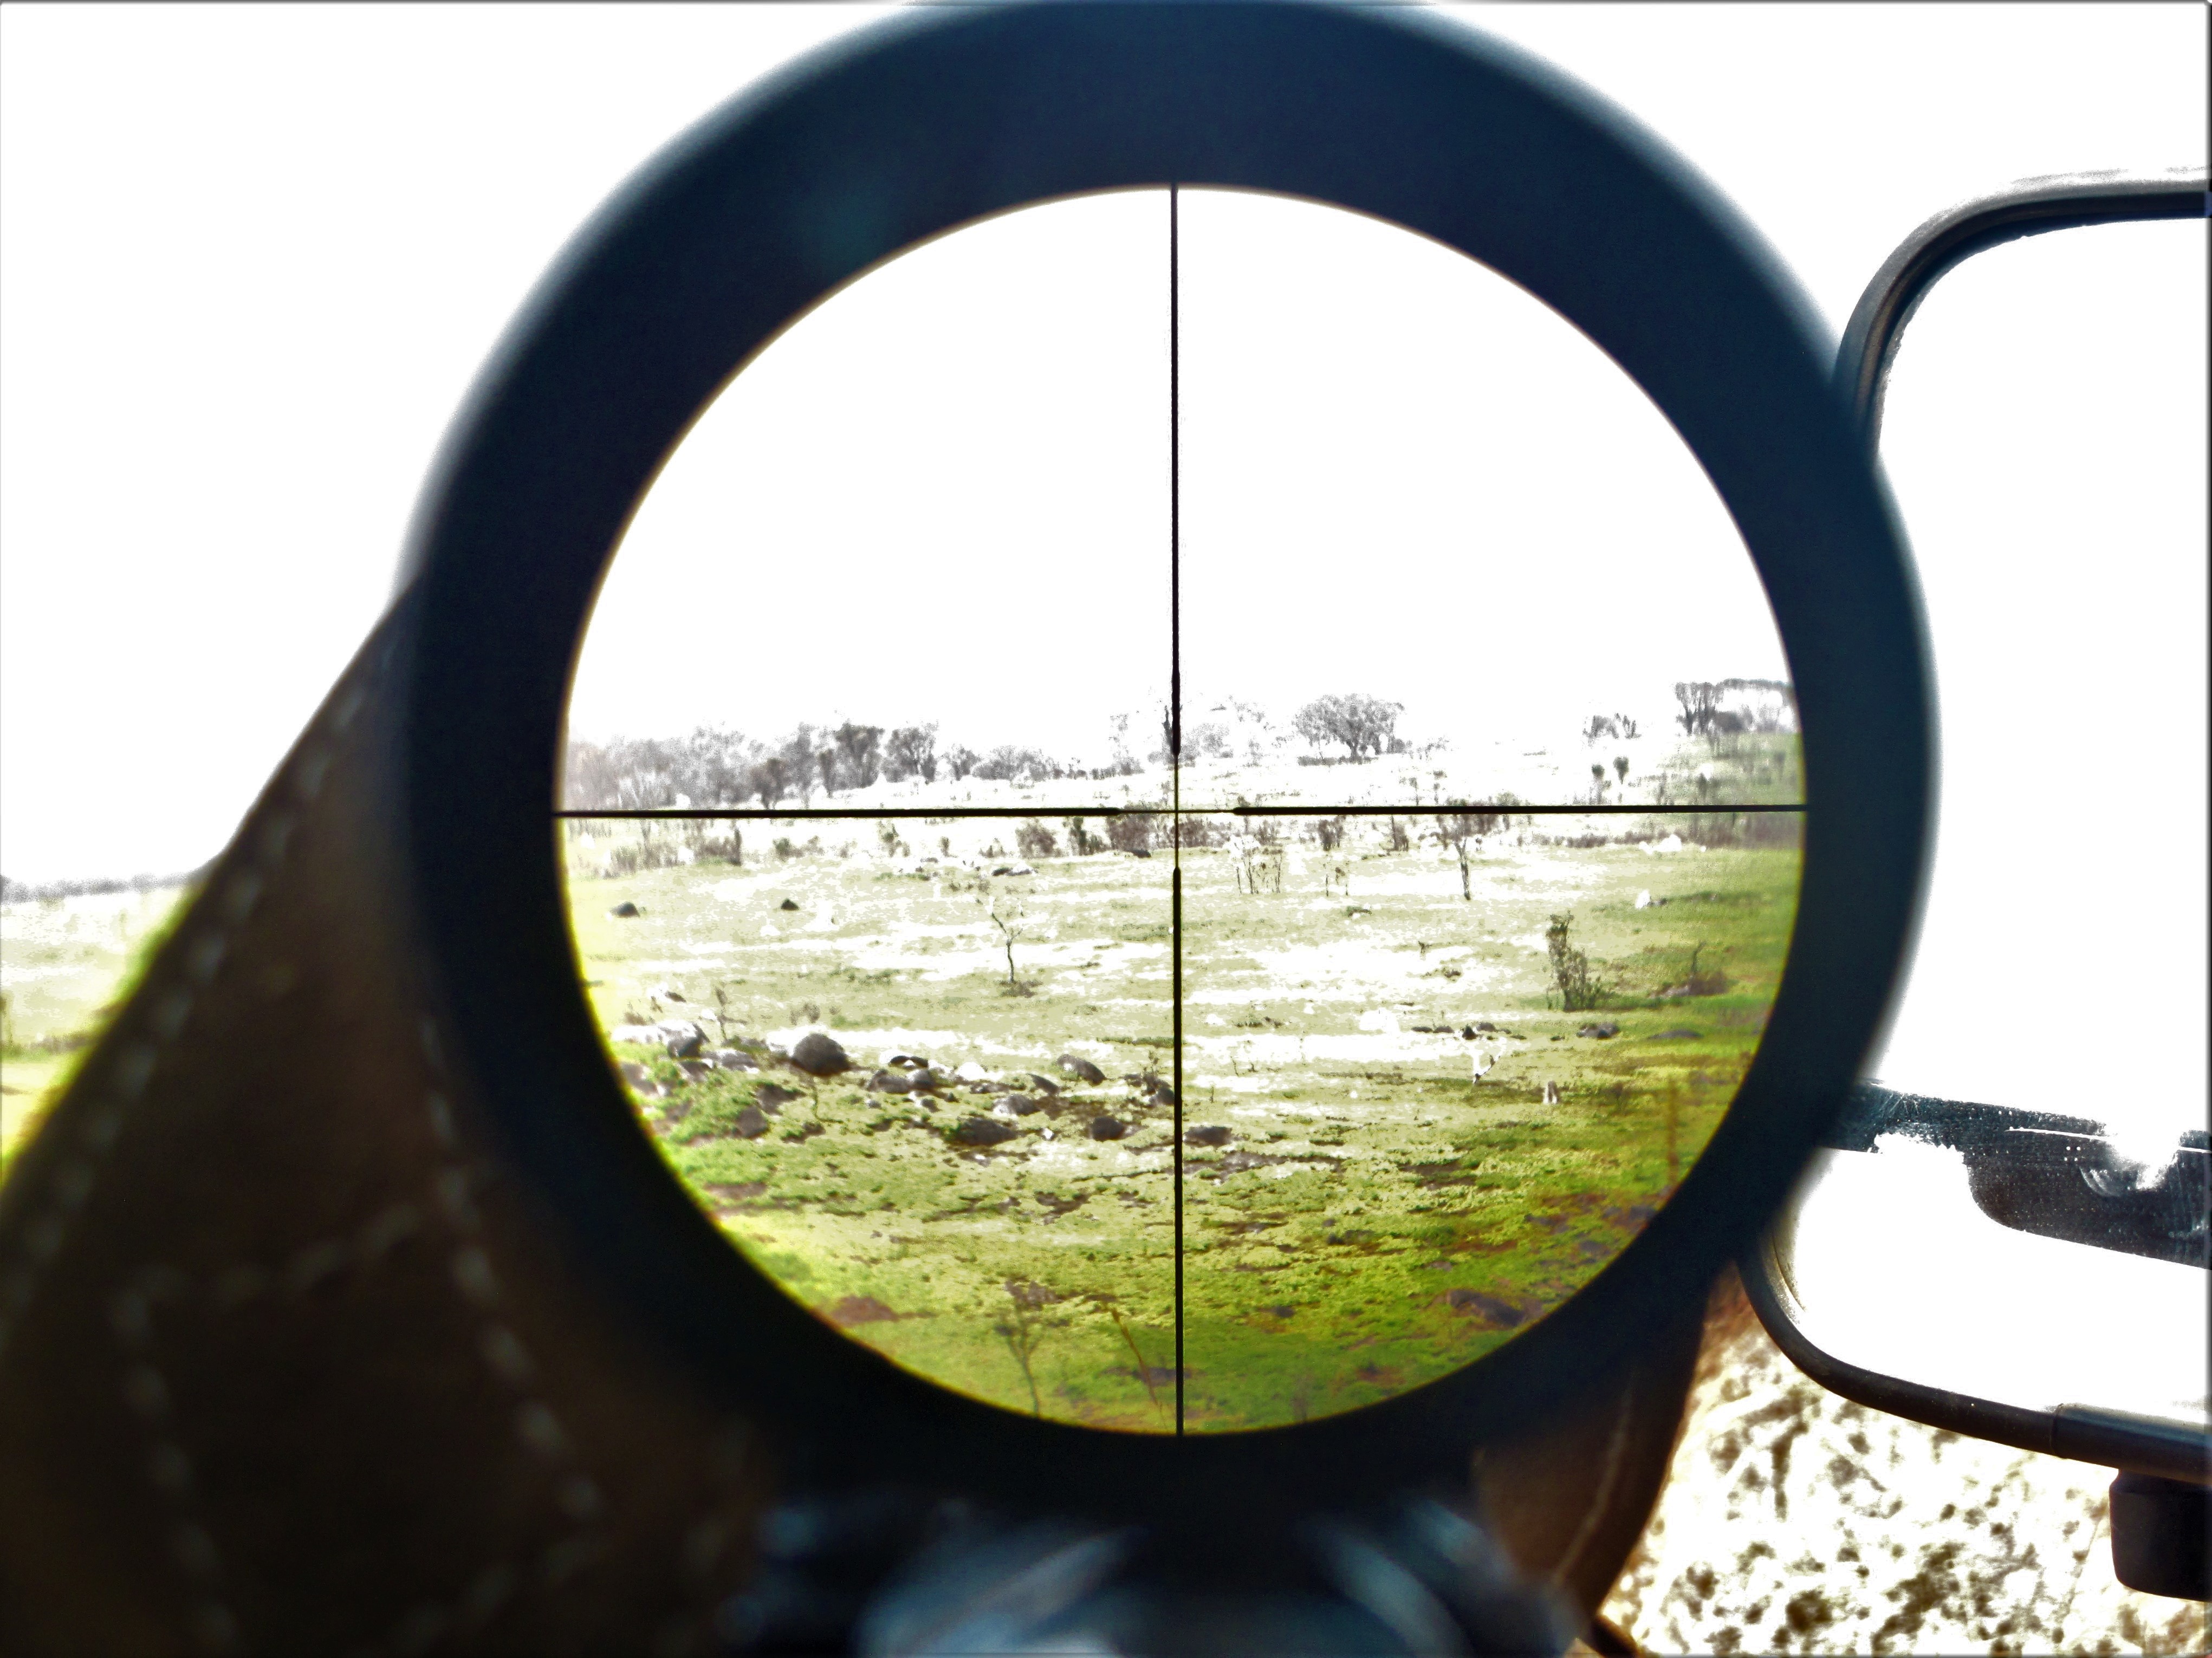
machine, water, iron, sky, reflection, circle, wheel, window, metal, Tints and shades, glass, world, vehicle